BFW M.29

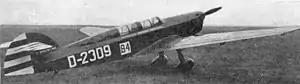

The BFW M.29 was a single-engine twin-seat low-wing aircraft produced by the German aircraft manufacturer Bayerische Flugzeugwerke (BFW). It was designed by Willy Messerschmitt to participate in the 1932 "Circuit of Europe" races.